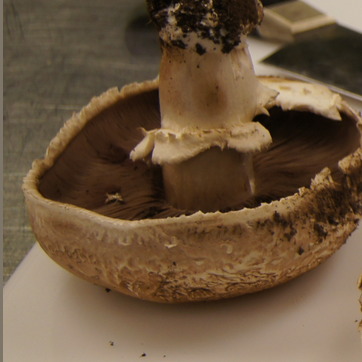
Material: food